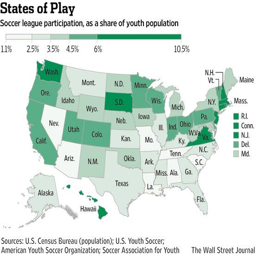
a map that shows the percent of kids who play soccer in each state .